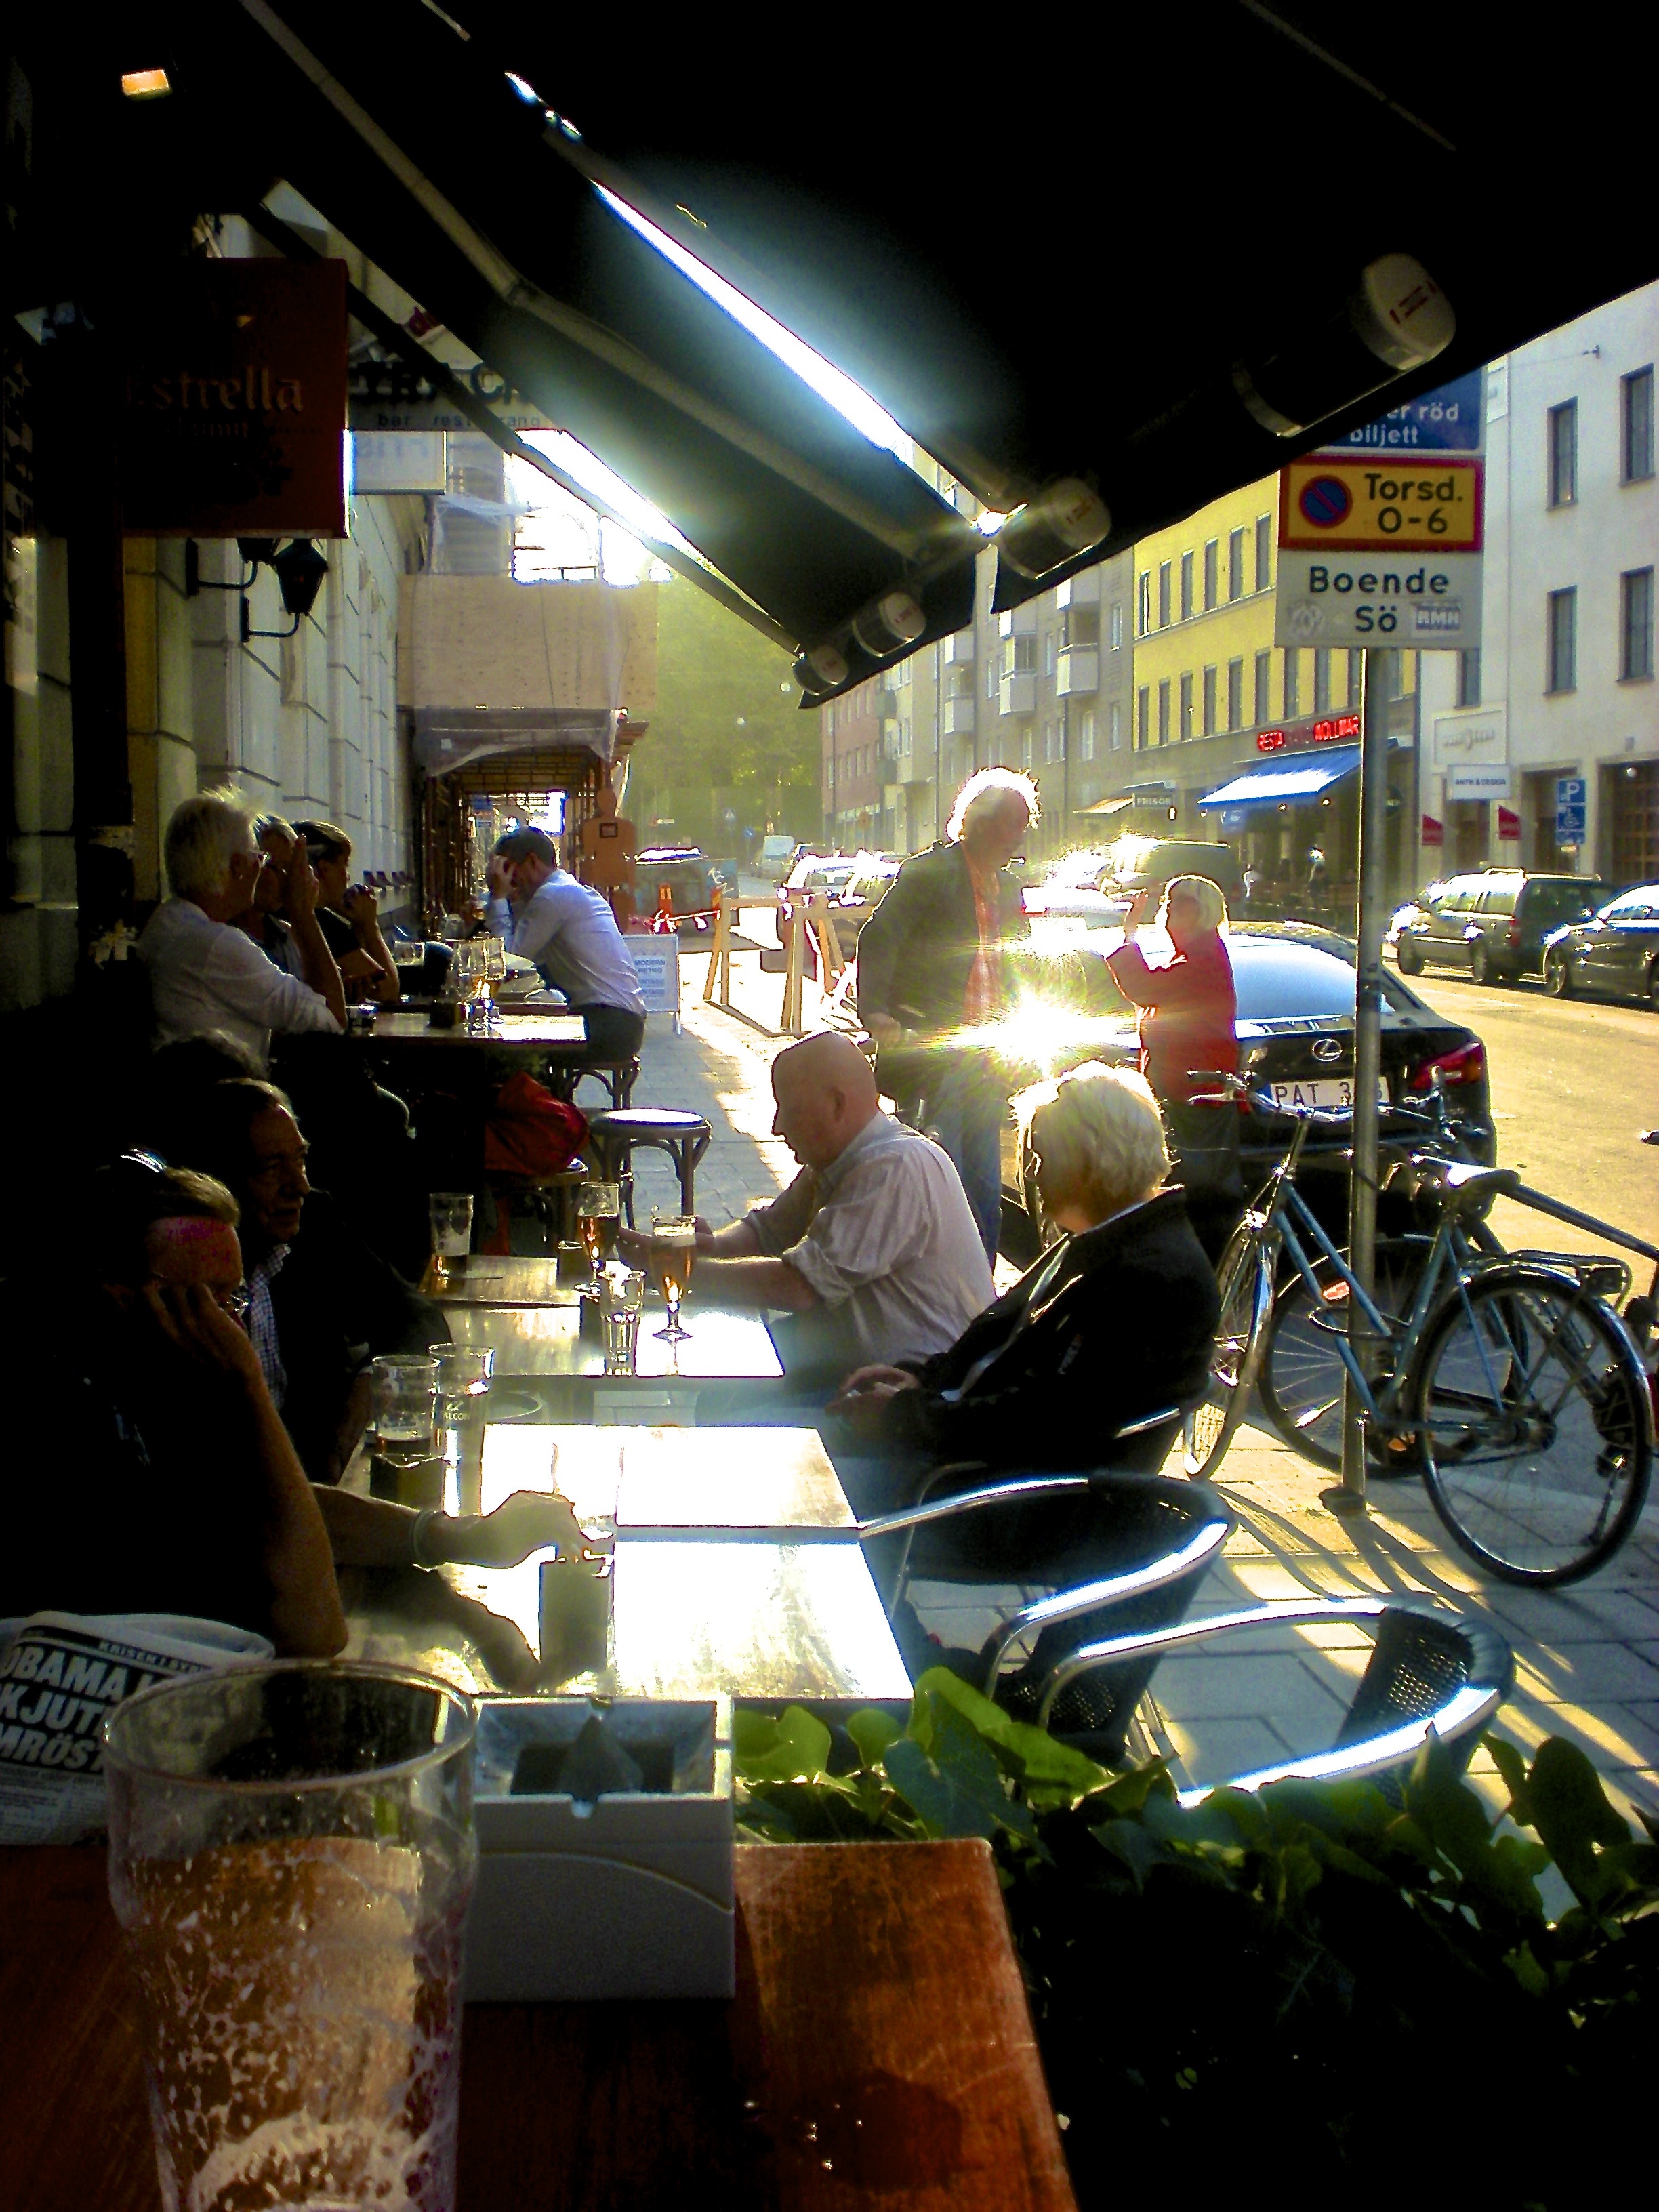
night, vehicle, stockholm, street life, outdoor seating, s dermalm